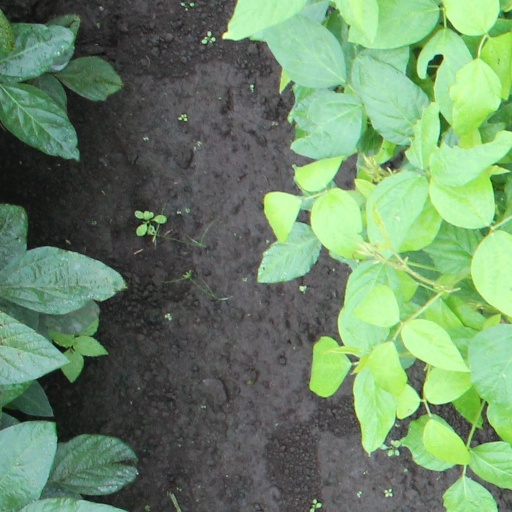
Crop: soybean